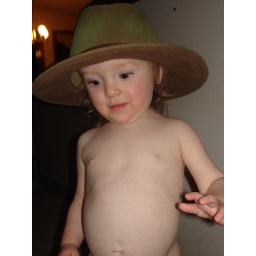
bird in a hat